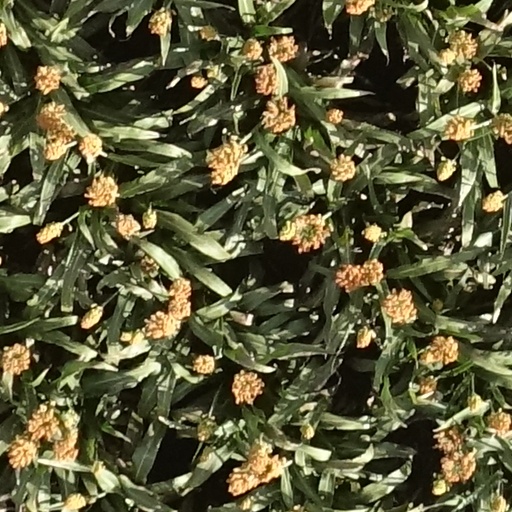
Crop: sorghum